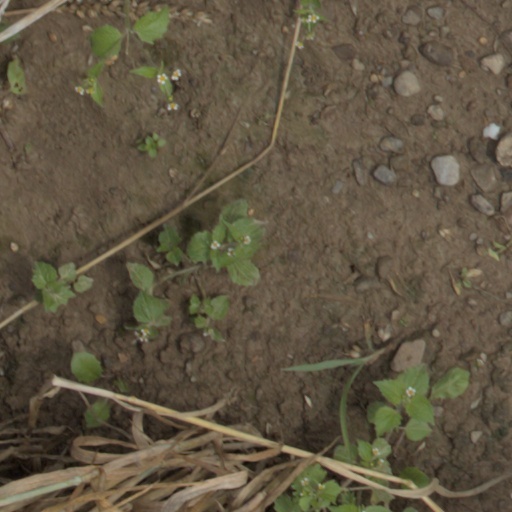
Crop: wheat